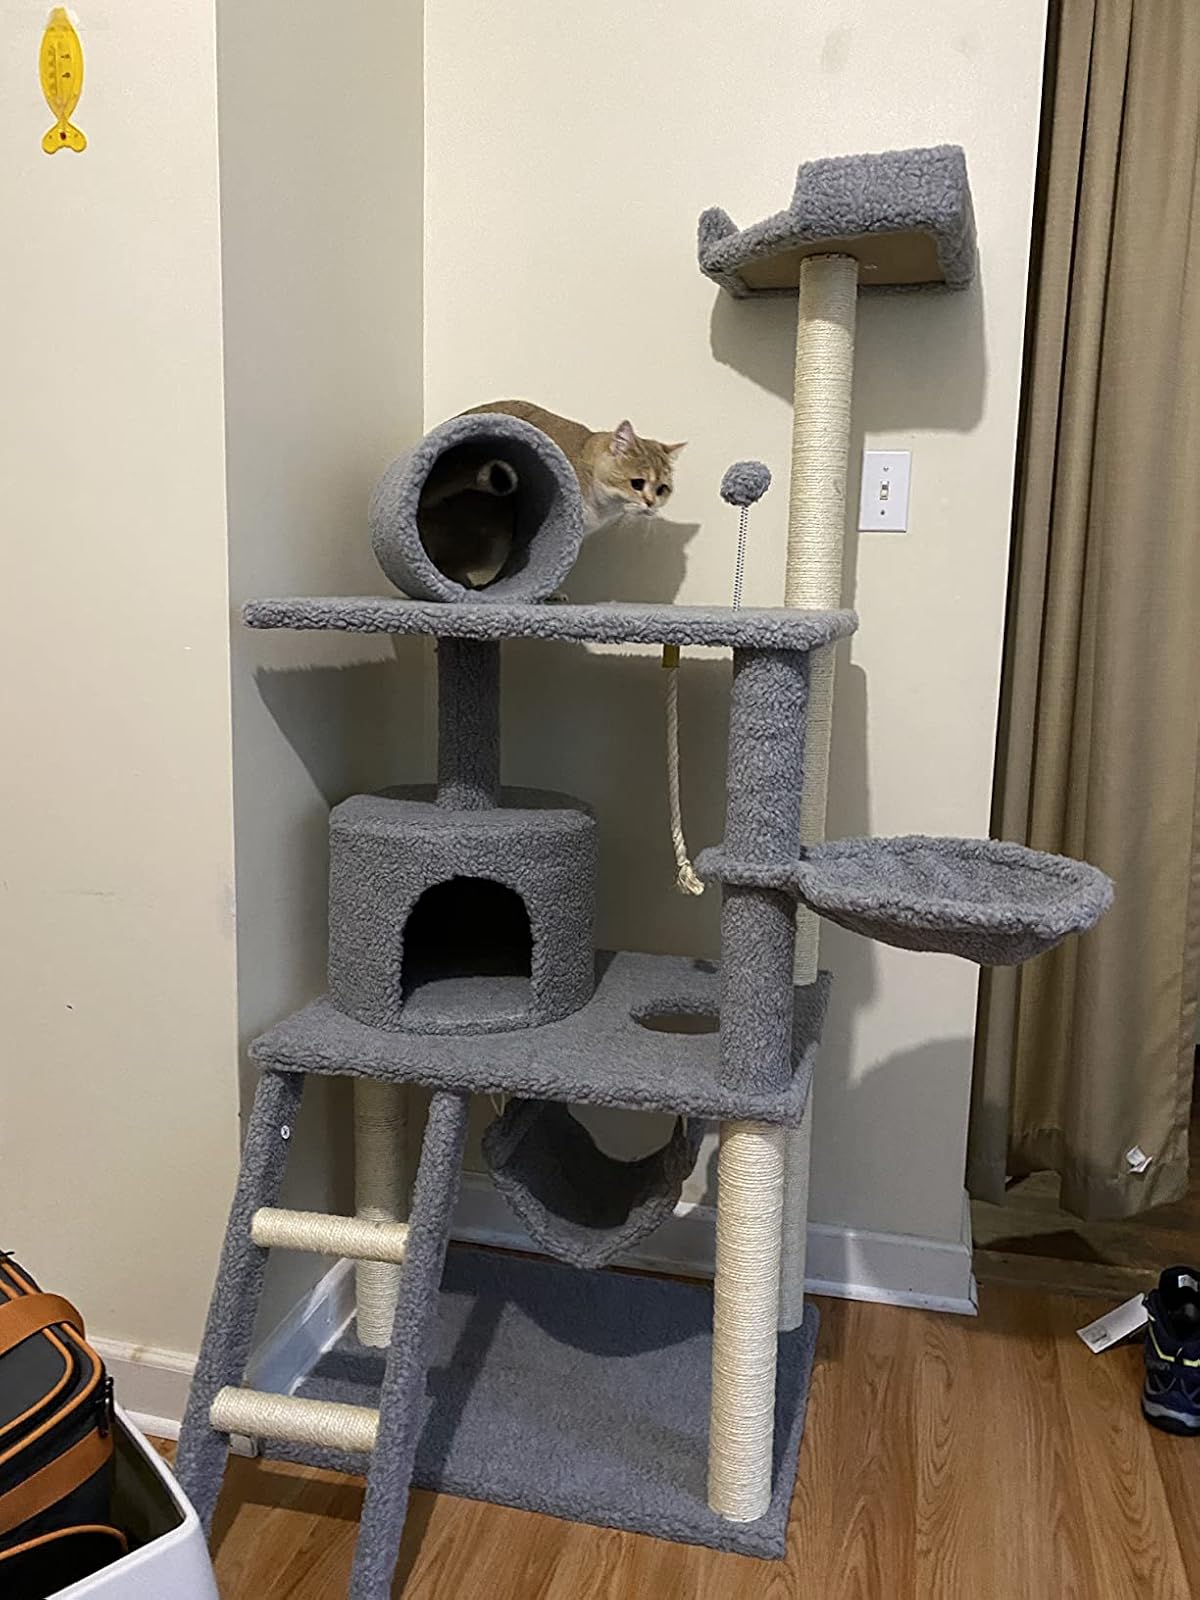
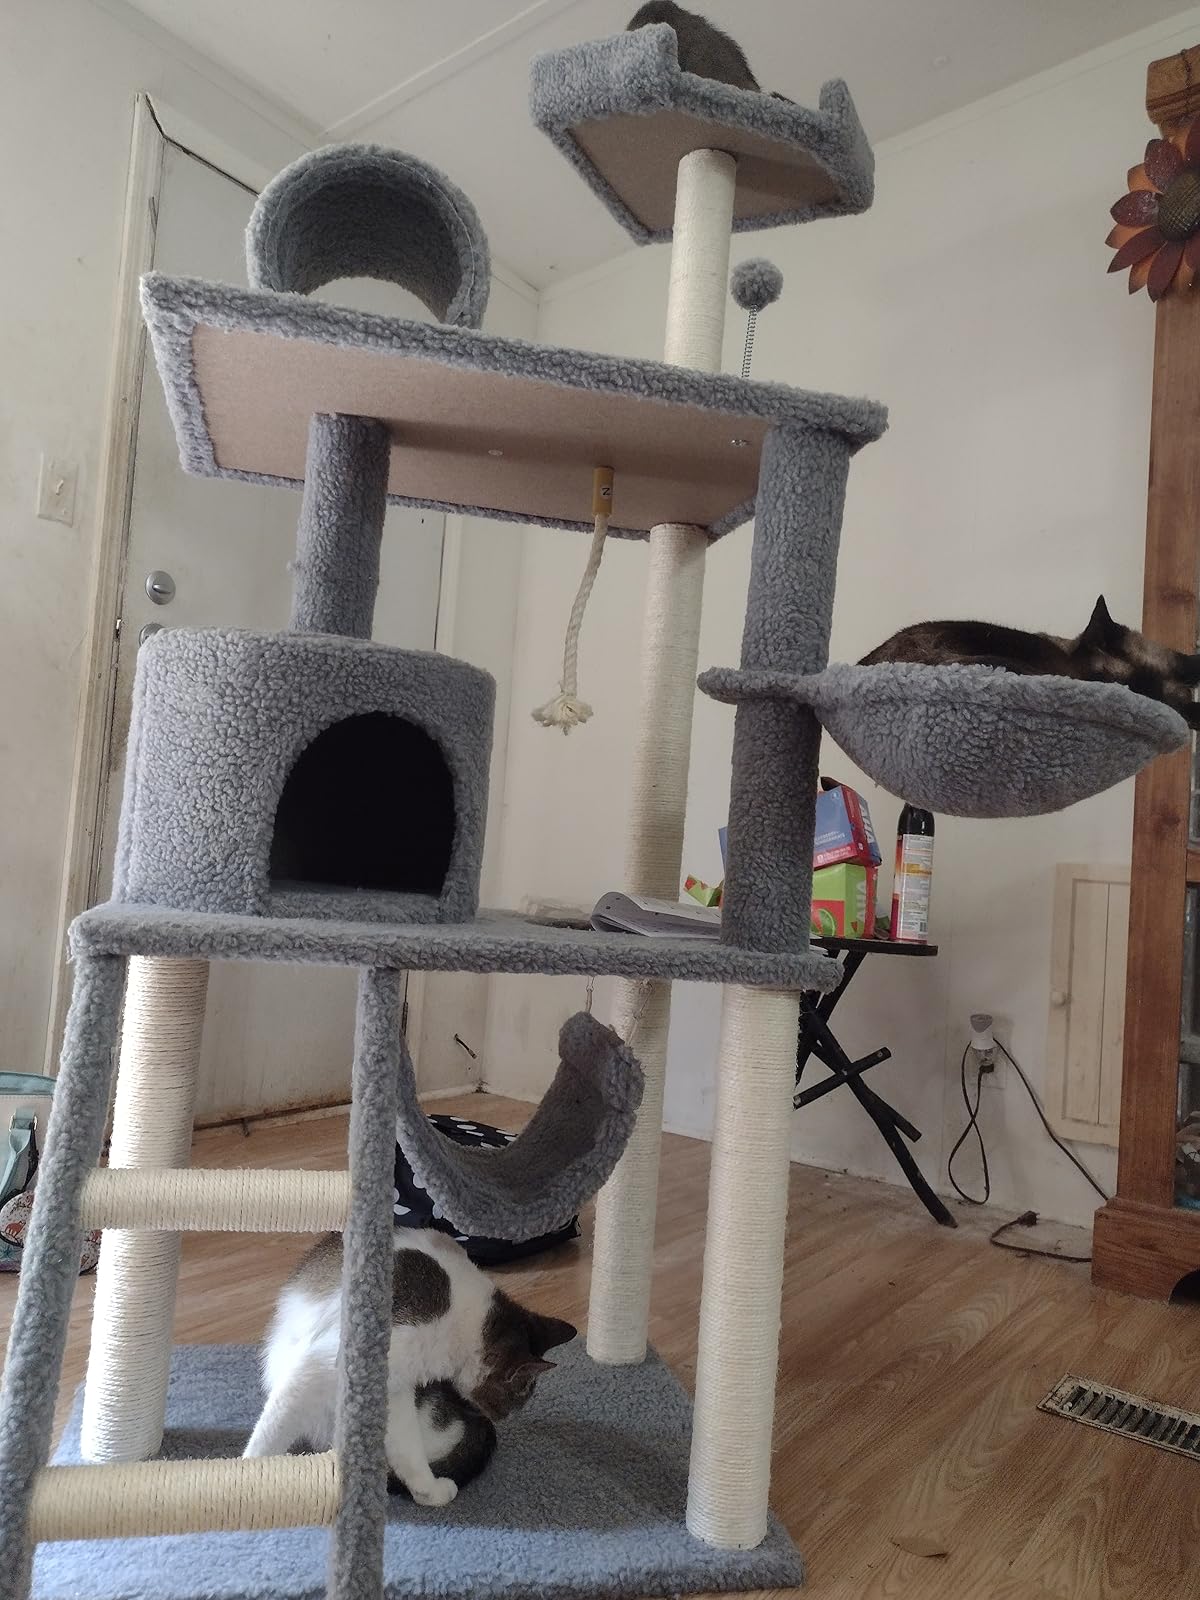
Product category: items_cat tree
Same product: yes